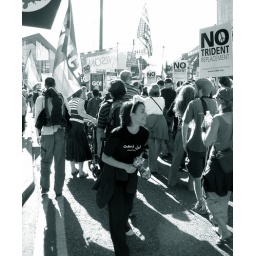
This girl was leading the drumming troupe in pink throughout the march.